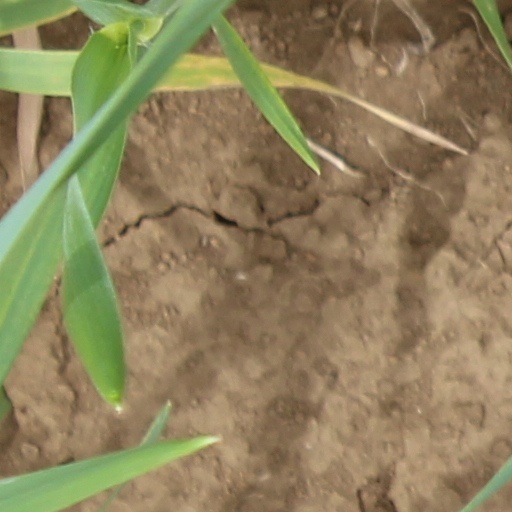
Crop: wheat